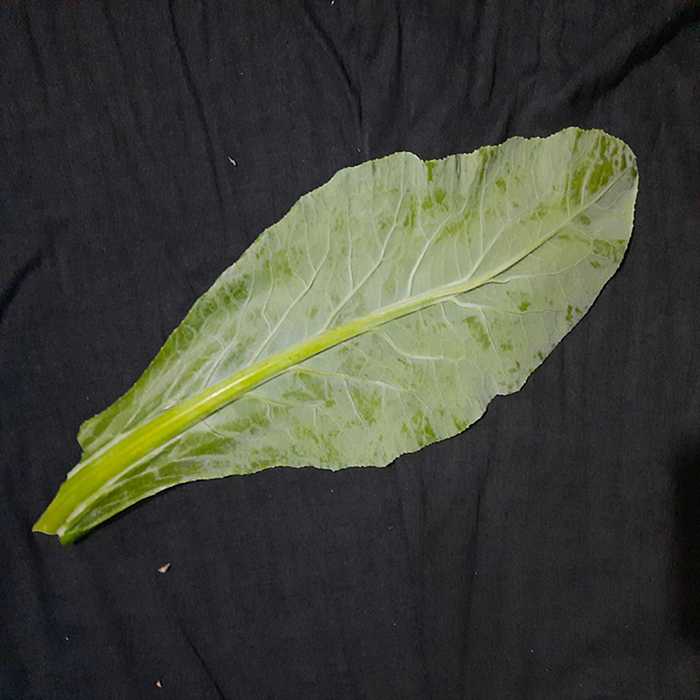
Plant: Cauliflower
Label: Fresh leaf